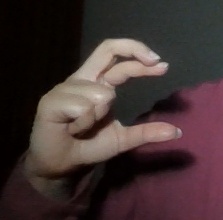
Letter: thal